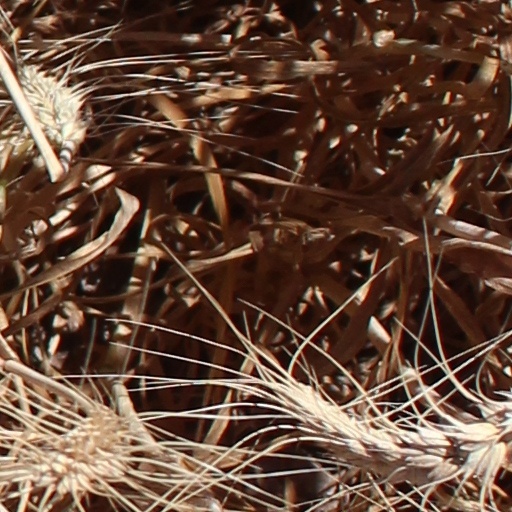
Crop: wheat